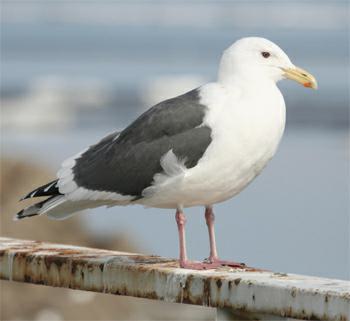
A photo of a slaty backed gull